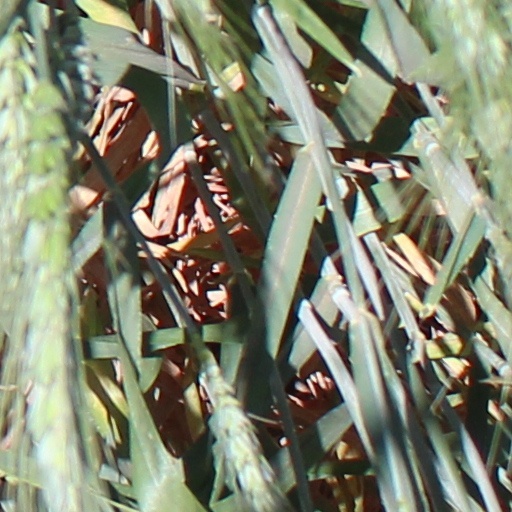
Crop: wheat